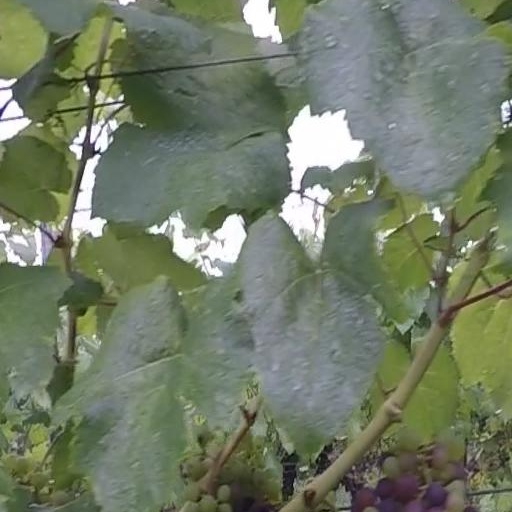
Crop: grape